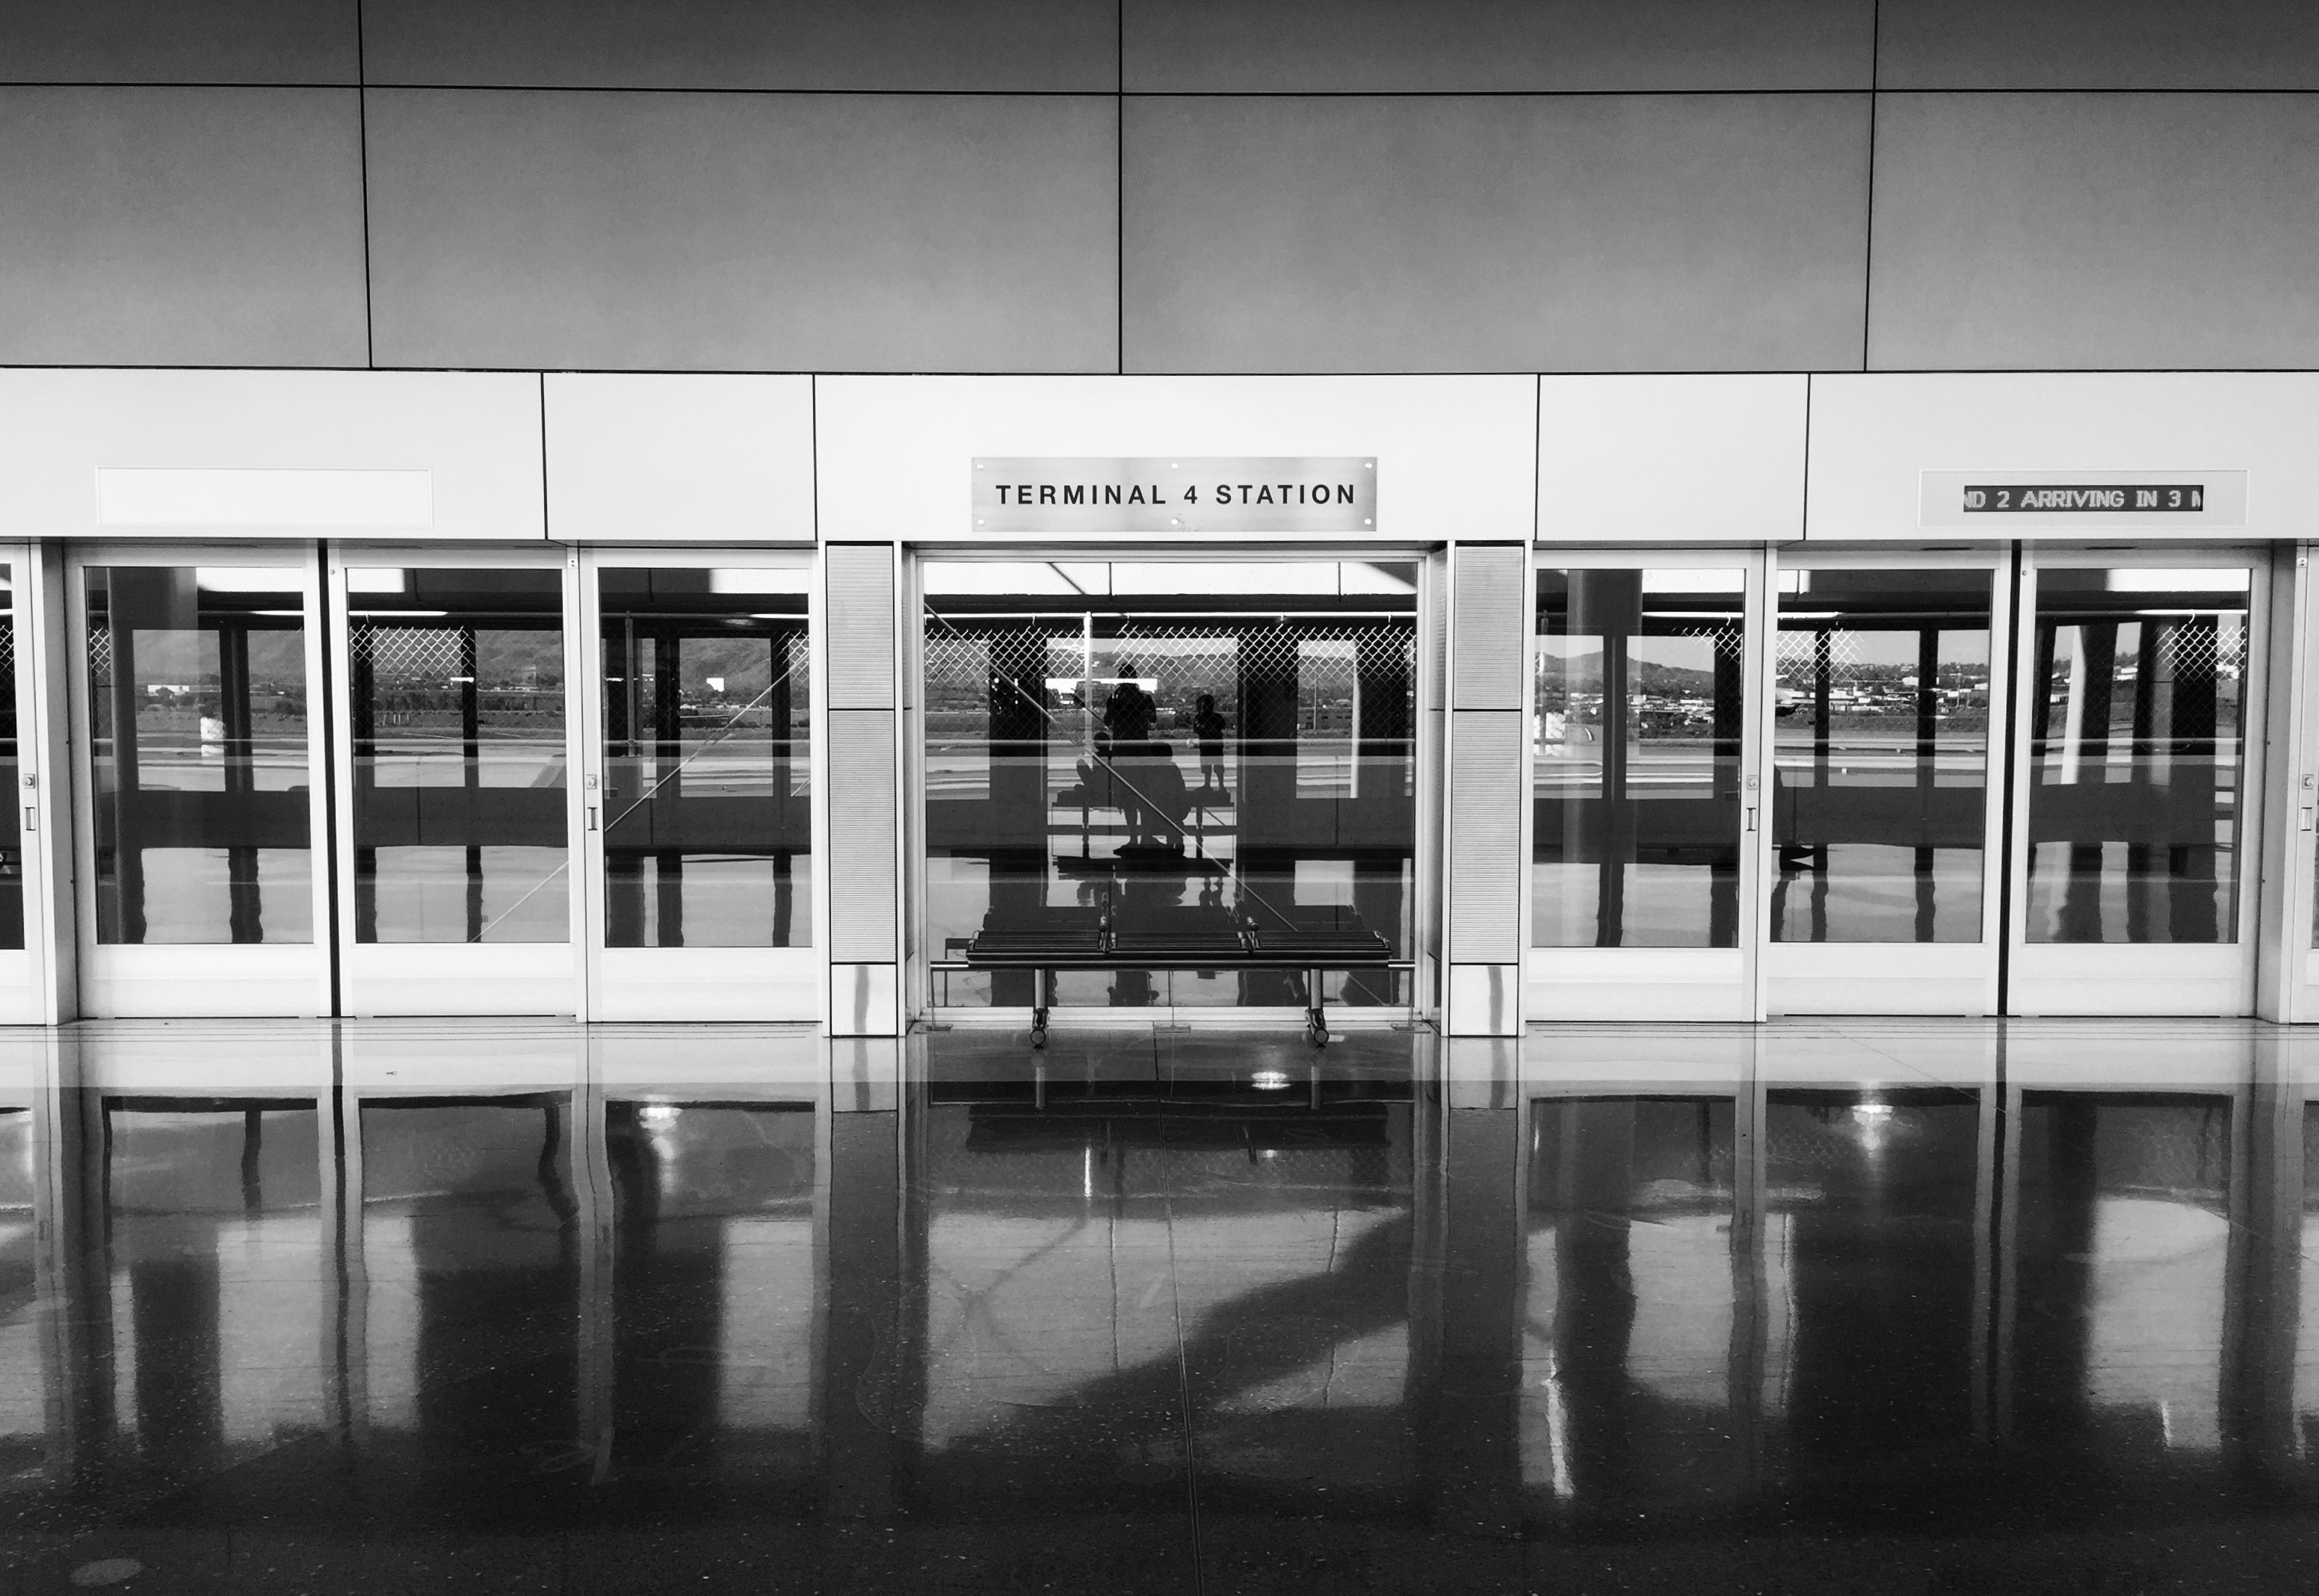
black and white, architecture, white, transport, black, monochrome, public transport, interior design, design, photograph, shape, urban area, monochrome photography, window covering